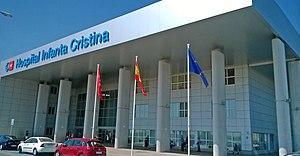
L’hôpital Infante Cristina est un hôpital public situé à Parla, dans la communauté de Madrid. Il dépend du Service madrilène de santé.